House at 318–332 Marquette Street

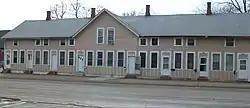

The house at 318–332 Marquette Street is a historic building located in the West End of Davenport, Iowa, United States. The multiple-dwelling residential building was built by Lorenz Wahl who operated a grocery store. It has eight units, which housed mainly short term tenants over the years. The building is a 1½ story, side gable structure with small windows below the eaves. The units are symmetrically arranged with a door on the front and two windows to the side. While rare today, it was a common housing option in the years before and after the American Civil War when poor immigrants and laborers were moving into the city and created a housing shortage. It has been listed on the National Register of Historic Places since 1983.